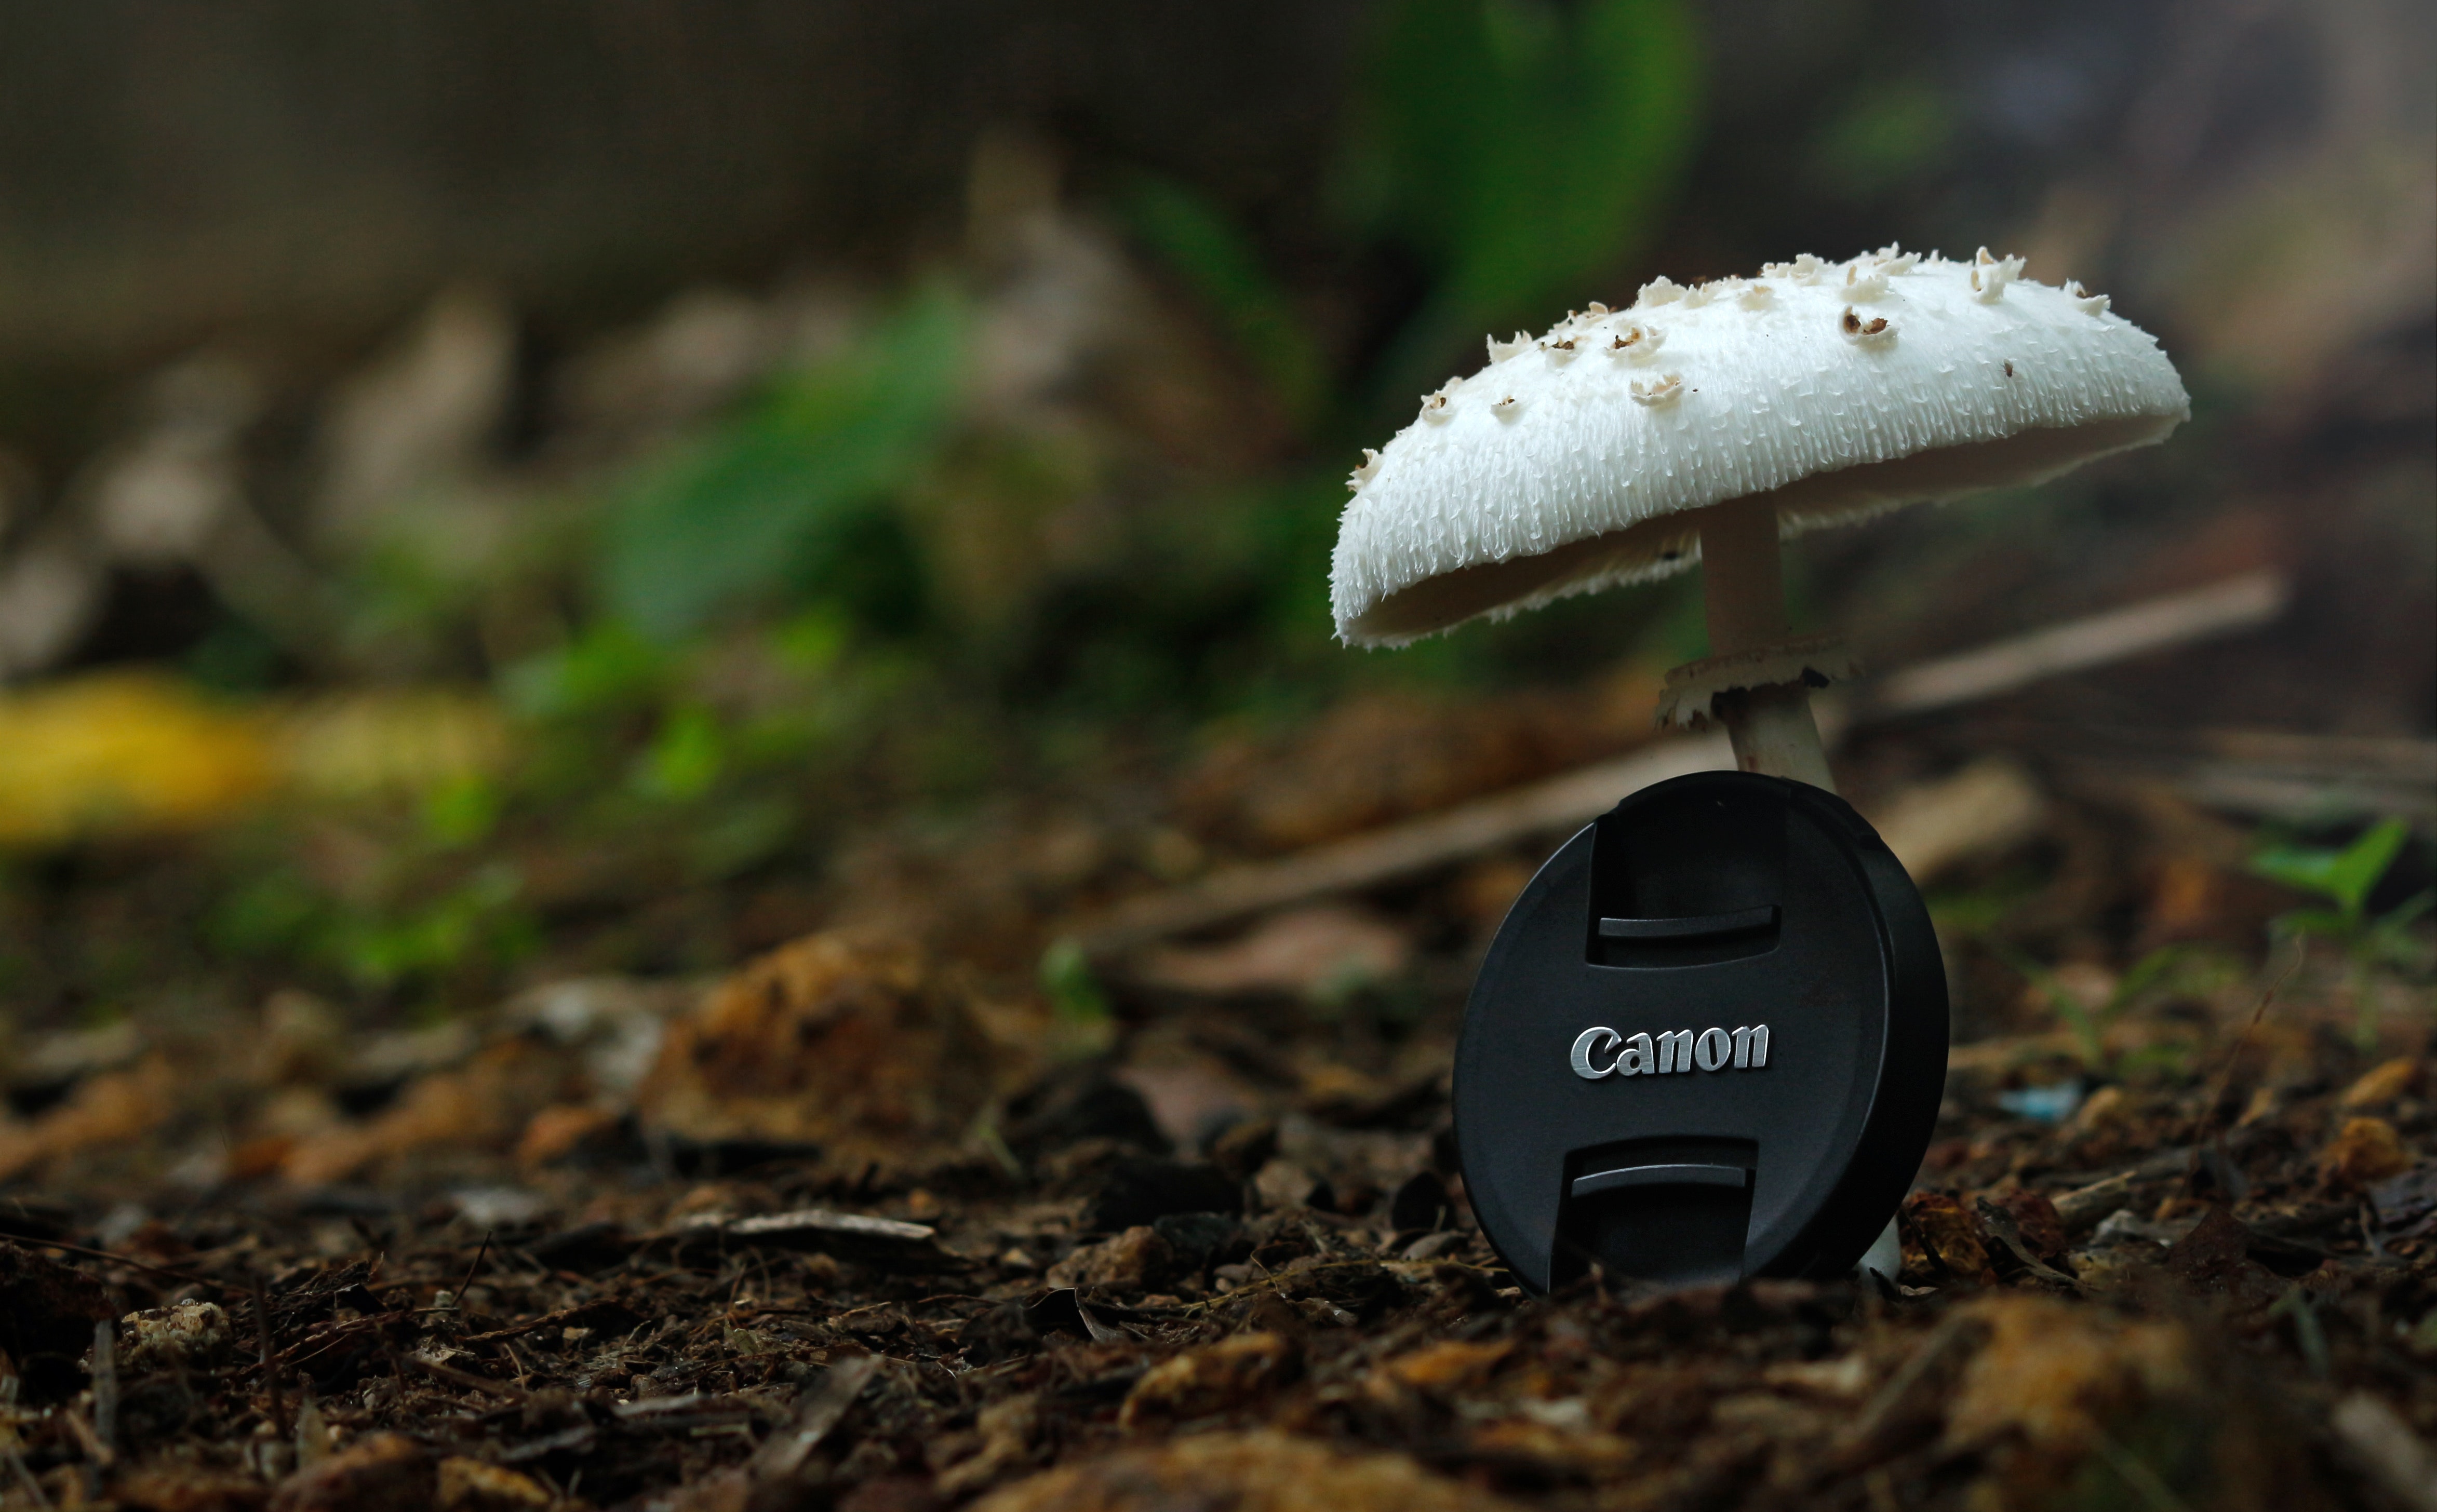
agaricaceae, mushroom, soil, fungus, grass, tree, photography, agaricus, champignon mushroom, forest, plant, edible mushroom, Colorfulness